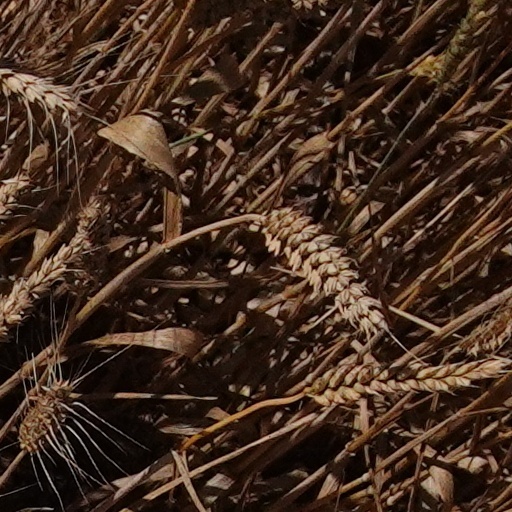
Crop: wheat